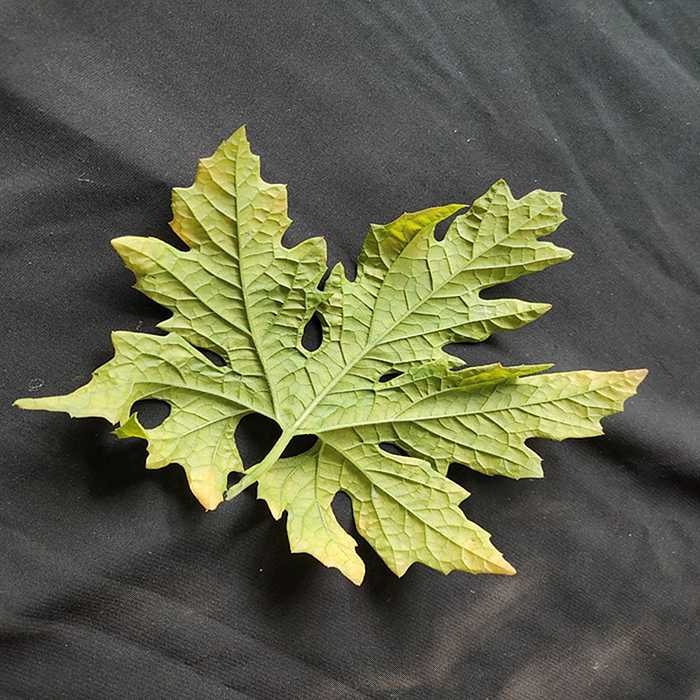
Plant: Bitter Gourd
Label: Mosaic virus